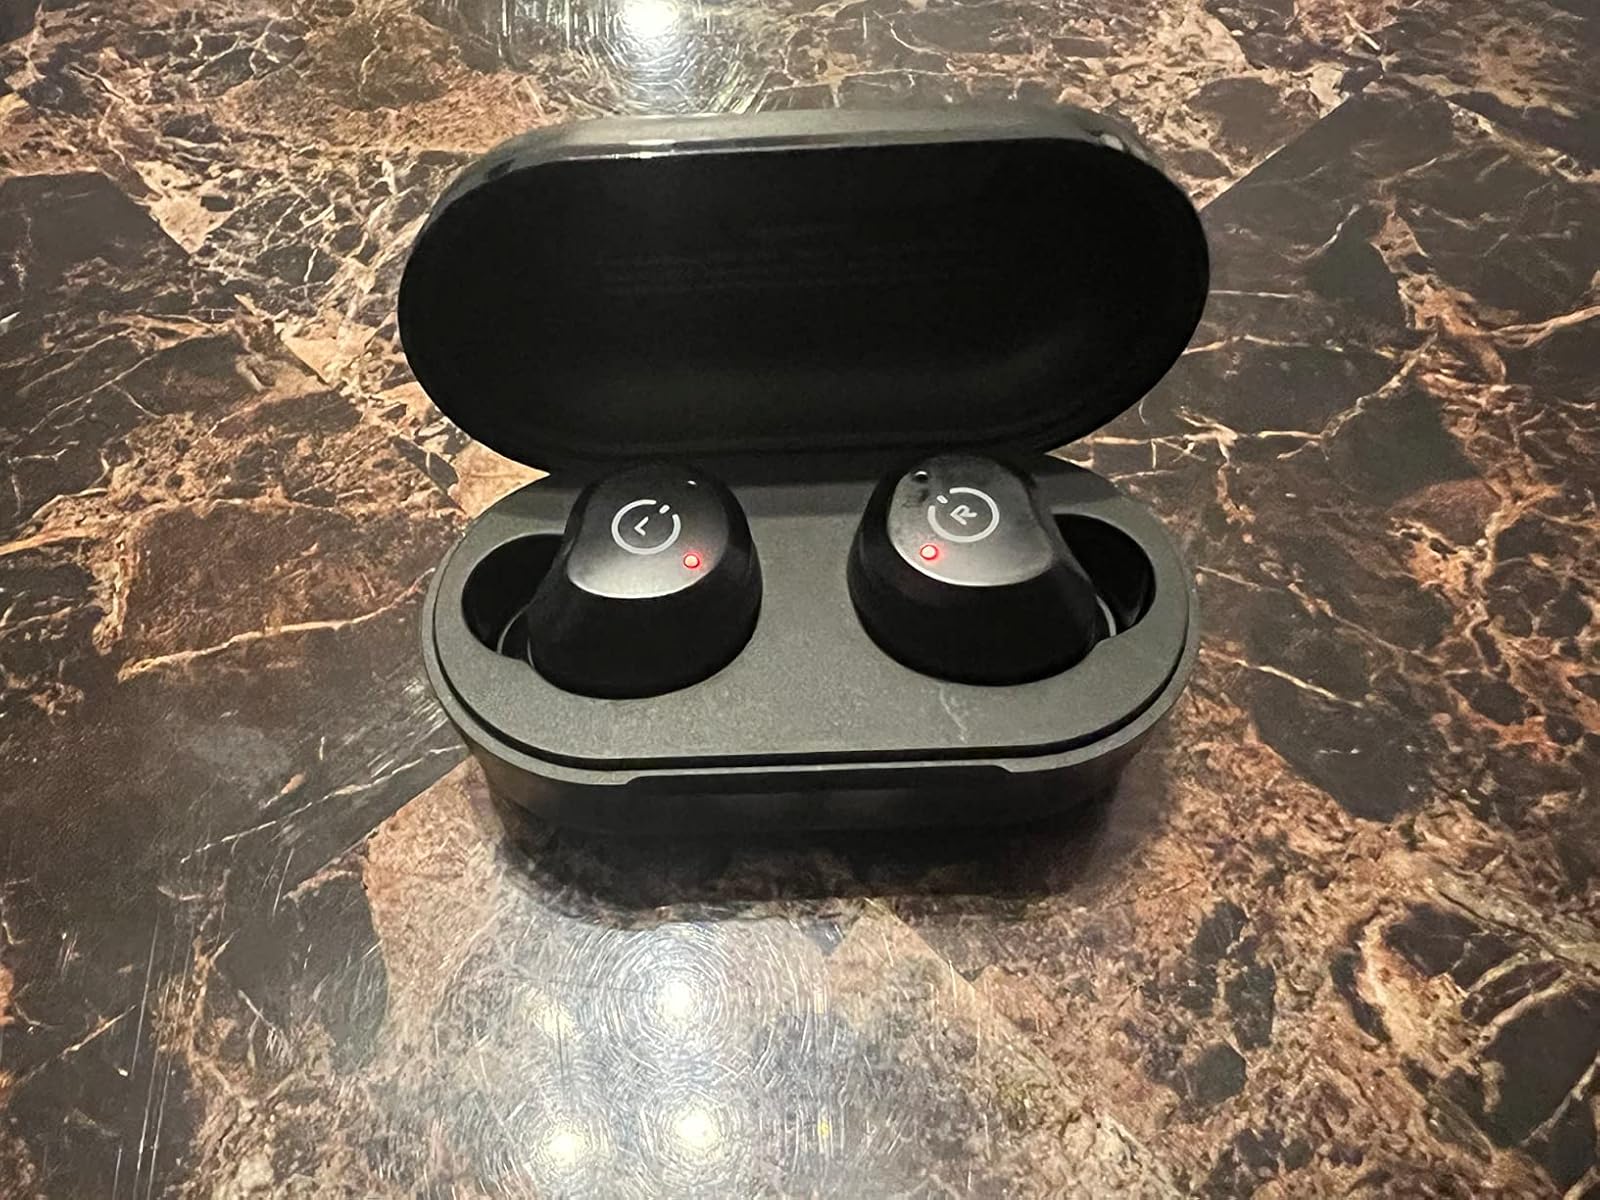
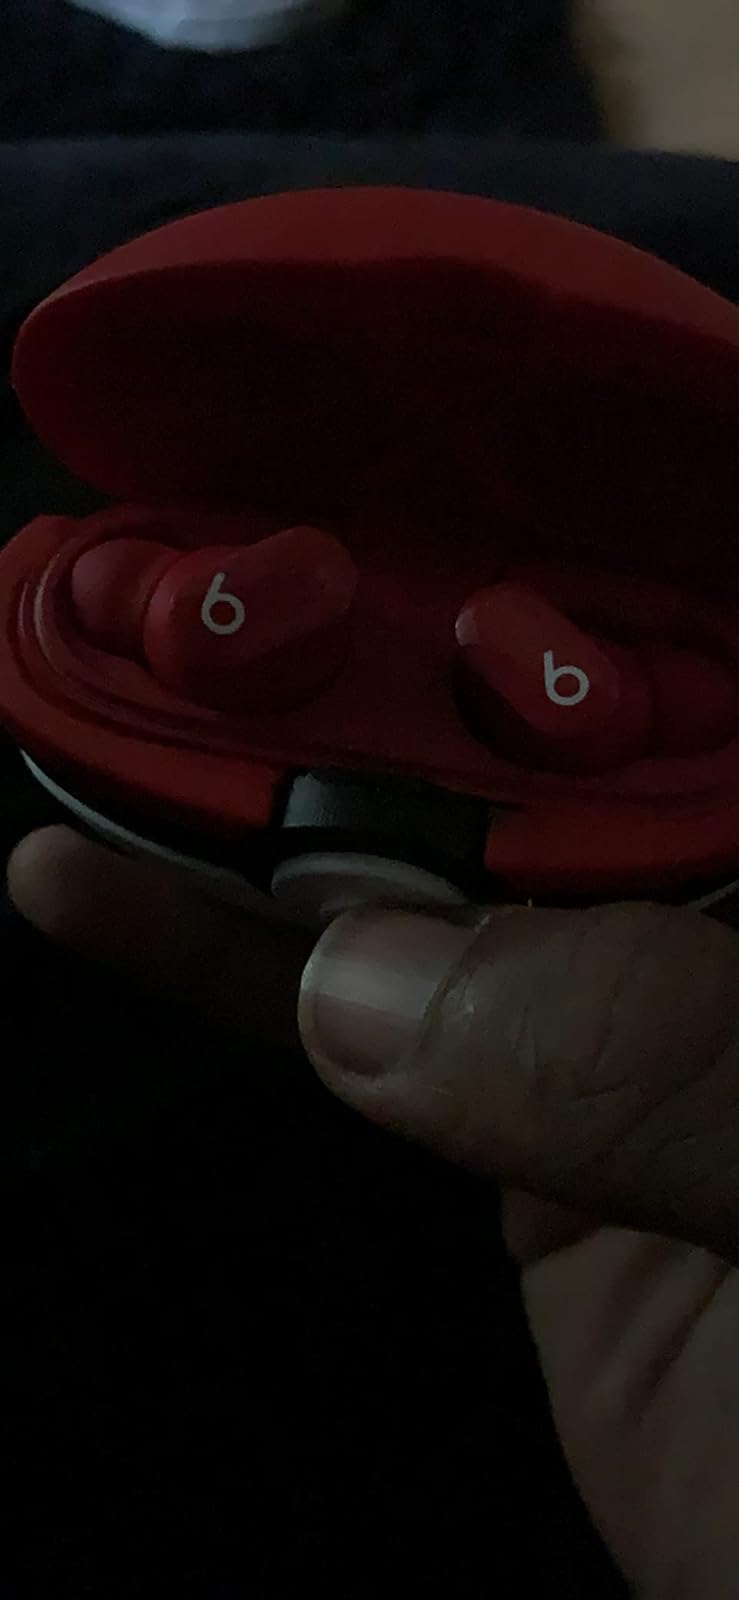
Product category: earbuds
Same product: no